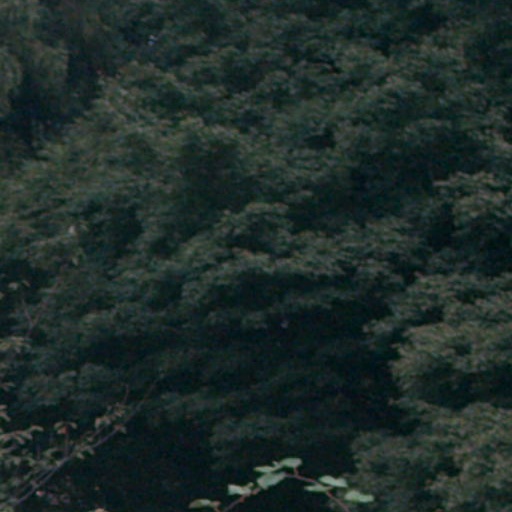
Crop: cassava